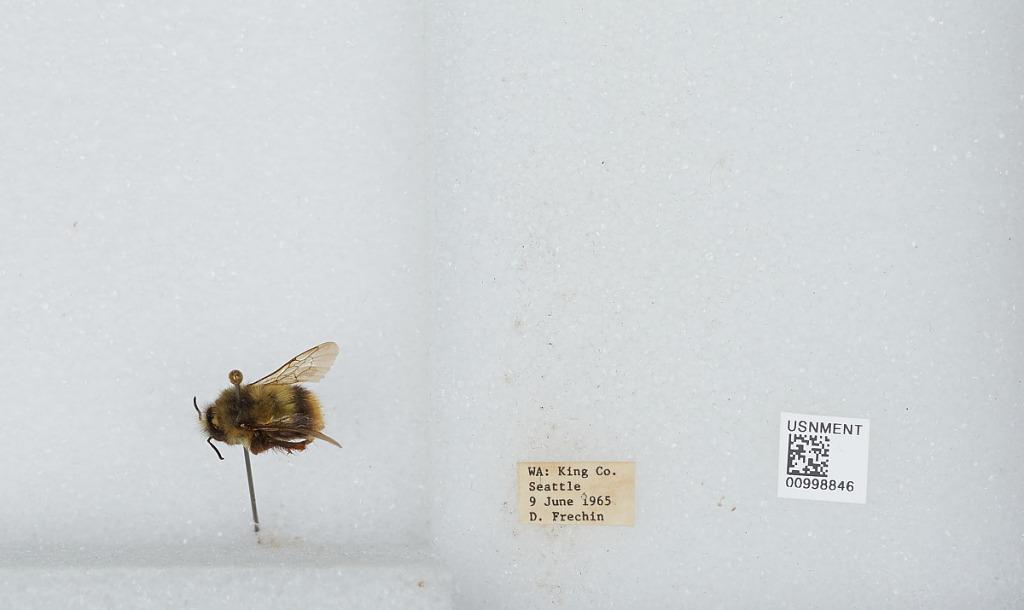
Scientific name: Bombus (Pyrobombus) mixtus Cresson
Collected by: D. Frechin
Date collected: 1965-6-9
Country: United States
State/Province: Washington
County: King
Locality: Seattle
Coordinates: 47.6097, -122.333